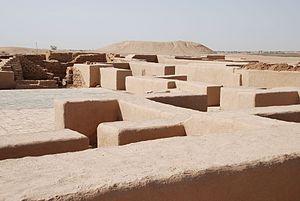
Tell Sheikh Hamad est un site archéologique antique, situé actuellement en Syrie orientale, sur le cours bas de la rivière Khabur. Il correspond à l'ancienne cité assyrienne de Dūr-Katlimmu, qui porte le nom de Magdalu après la chute de l'Empire assyrien à la fin du VIIᵉ siècle av. J.-C.